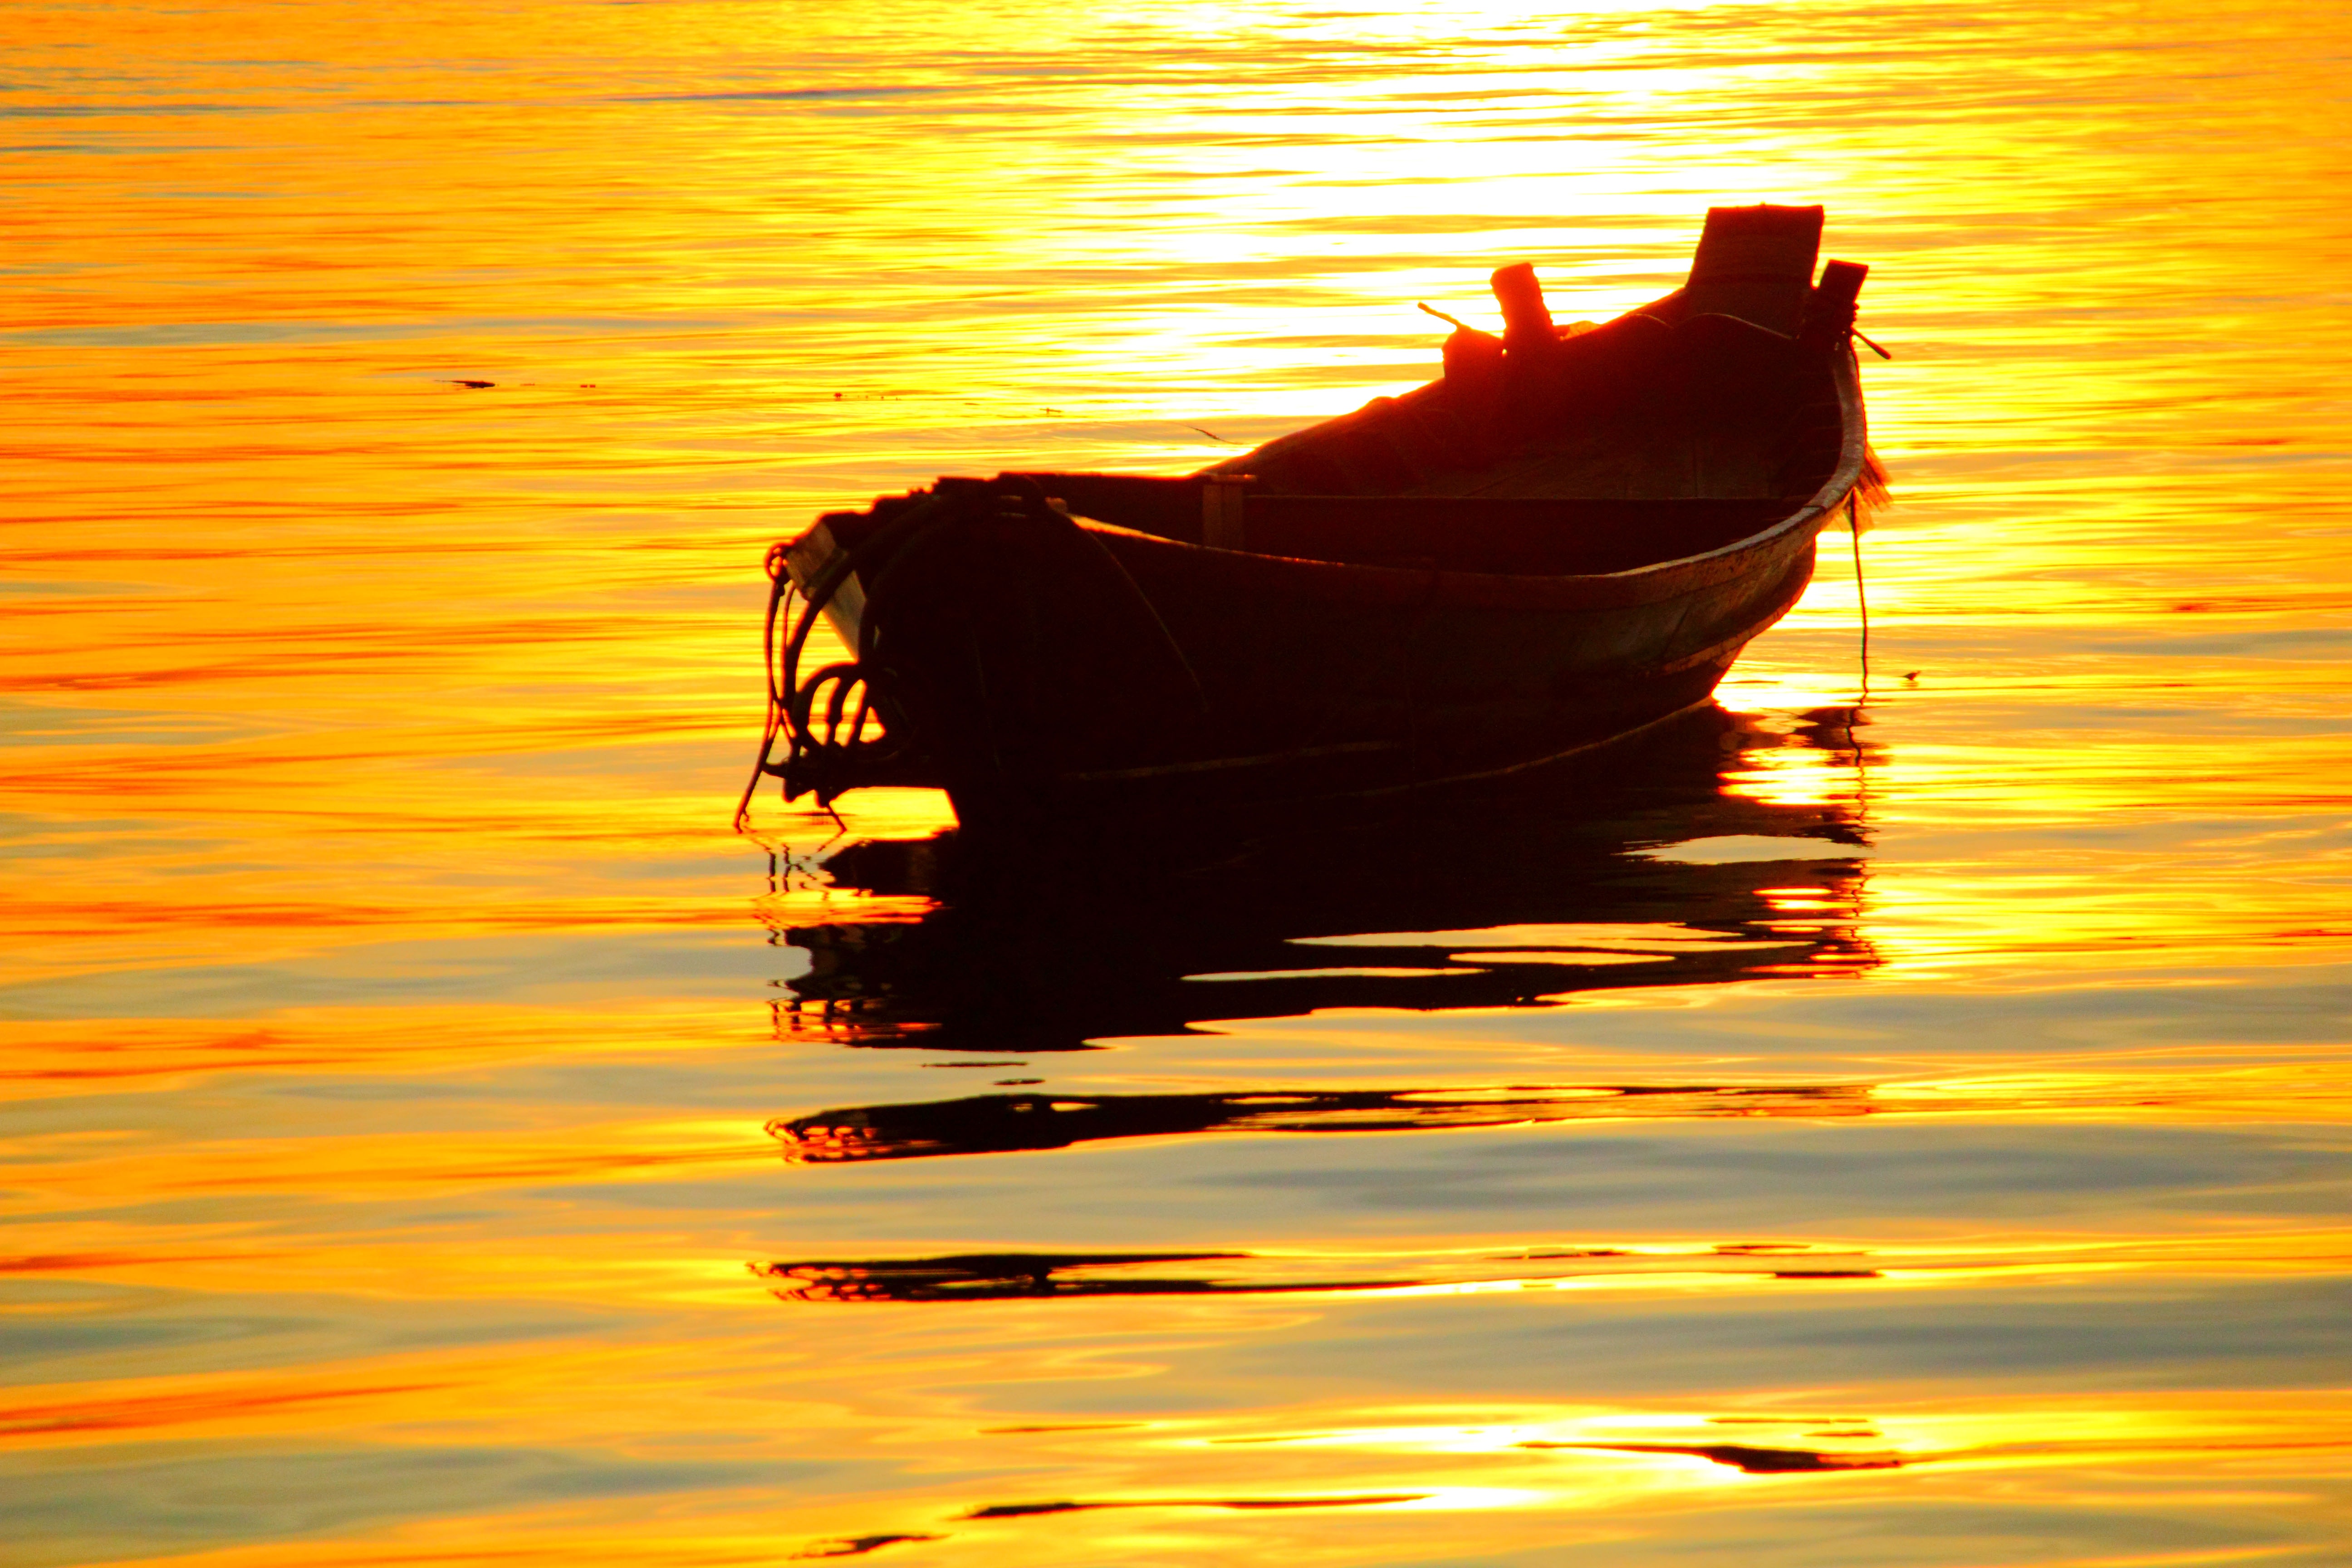
sea, water, nature, ocean, horizon, silhouette, light, sun, sunrise, sunset, boat, sunlight, morning, wave, dawn, summer, vacation, tourist, travel, recreation, dusk, evening, orange, reflection, vessel, vehicle, tropical, fishing, seascape, holiday, asia, colorful, yellow, tourism, trip, leisure, sailboat, sunny, sundown, traditional, computer wallpaper, watercraft rowing